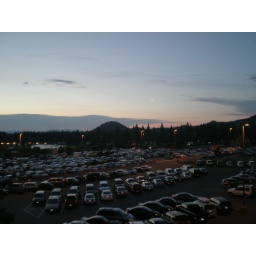
cars in car parking outside casino in lake tahoe.